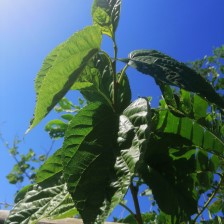
Variety: BlackAustralia